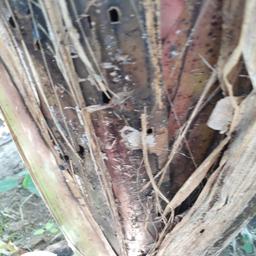
Label: BACTERIAL SOFT ROT